Yoann Gourcuff

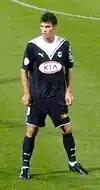
Gourcuff during the 2009–10 season.

On 23 February 2010, Gourcuff assisted on Bordeaux's only goal, scored by Michaël Ciani, in the club's shutout victory away to Greek club Olympiacos in the first leg of its UEFA Champions League knockout round match following his delivery of a powerful and driven free kick into the box that landed at the head of the defenseman. In the second leg, he scored the opening goal in the 5th minute converting a free kick to put Bordeaux up 2–0 on aggregate. The team won the tie with a 3–1 aggregate scoreline to advance to the quarter-finals where Bordeaux faced league rivals Lyon. In the first leg, which Lyon won 3–1, Gourcuff provided the assist on an away goal scored by Marouane Chamakh. In the second leg, Bordeaux recorded a first half goal, but were unable to score another as Lyon advanced to the semi-finals on a 3–2 aggregate scoreline. On 24 April in a league match against Lorient, Gourcuff endured a recurring groin injury during the early stages of the match. Despite showing signs of injury, Gourcuff remained in the match until the end of the first half. Due to the injury, Gourcuff missed the Bordeaux's final five league matches. The club recorded two wins, one draw, and two losses in the five matches which resulted in Bordeaux failing to qualify for European competition next season.